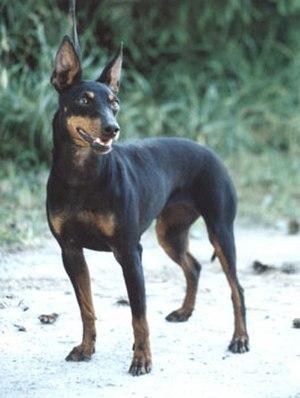
Le Manchester terrier est une race de chiens originaire de Manchester en Angleterre. Développée au cours du XIXᵉ siècle pour les concours de chiens ratiers très à la mode à Manchester, le Manchester terrier est à présent une race considérée comme rare, même au Royaume-Uni.